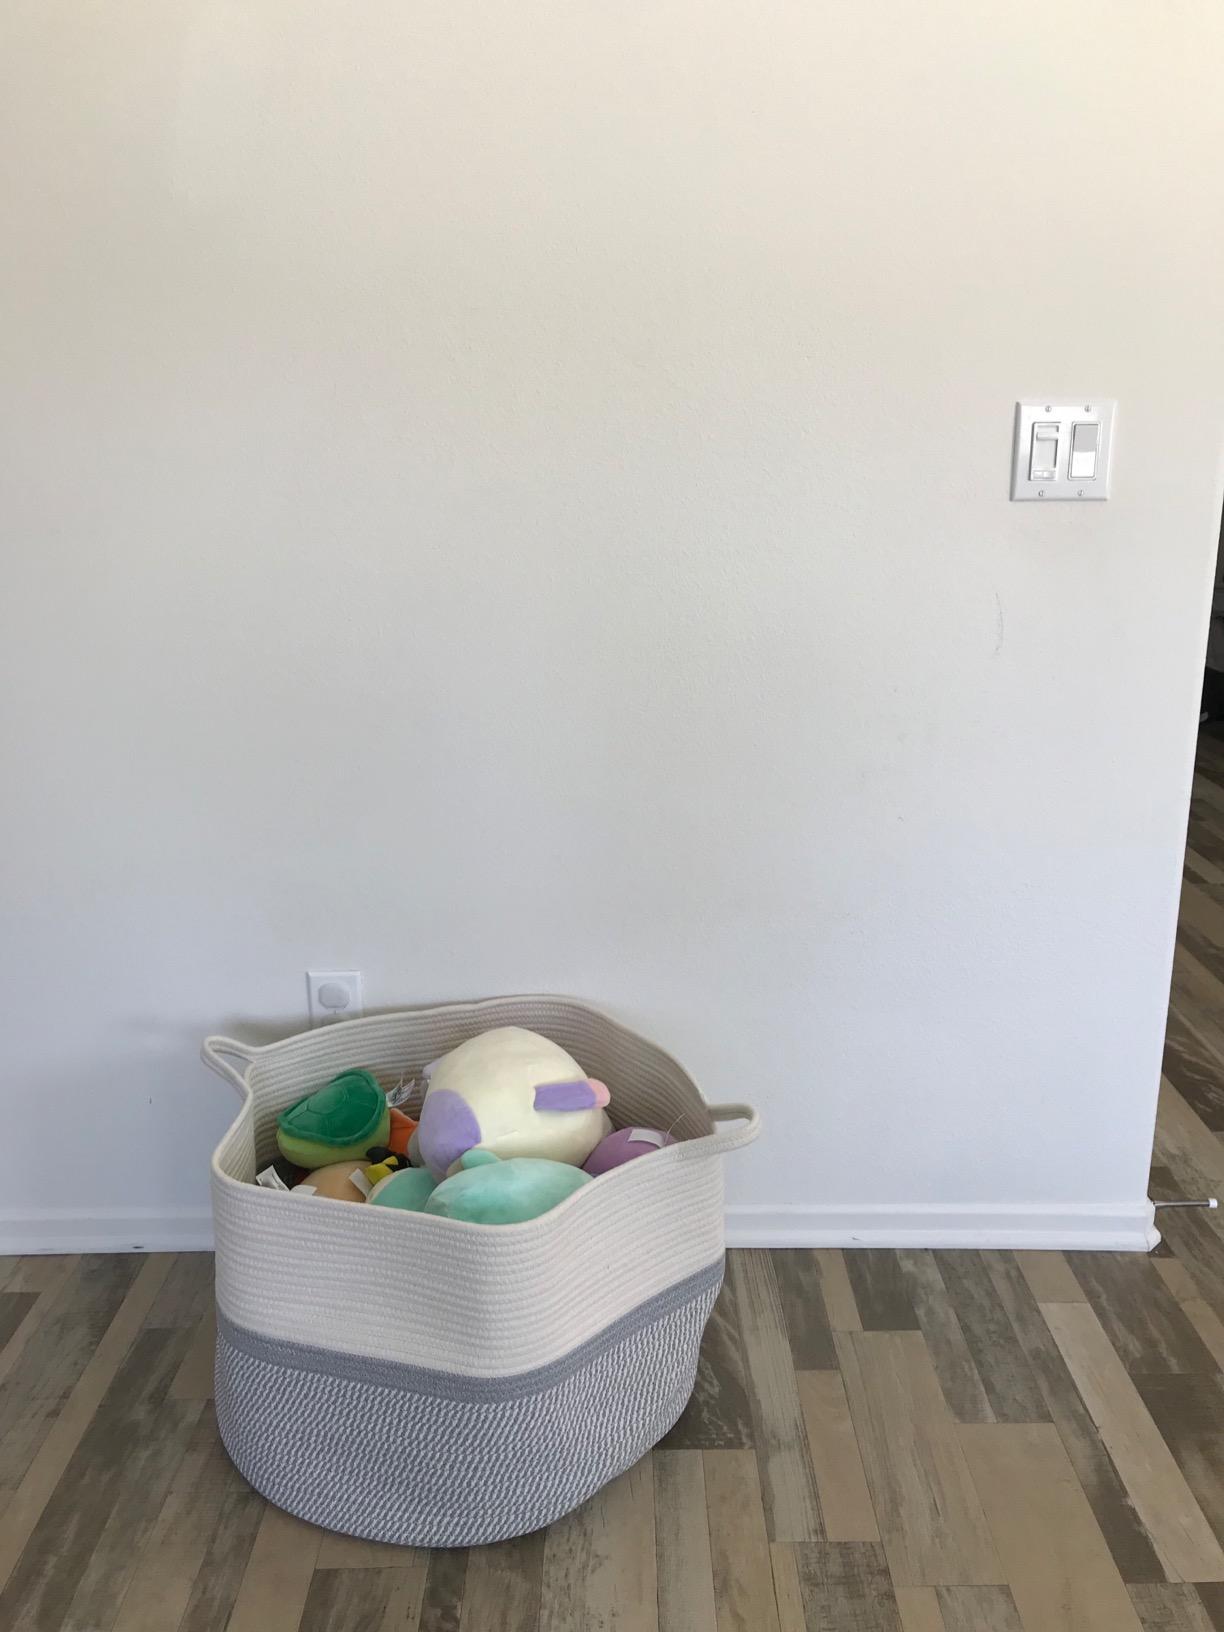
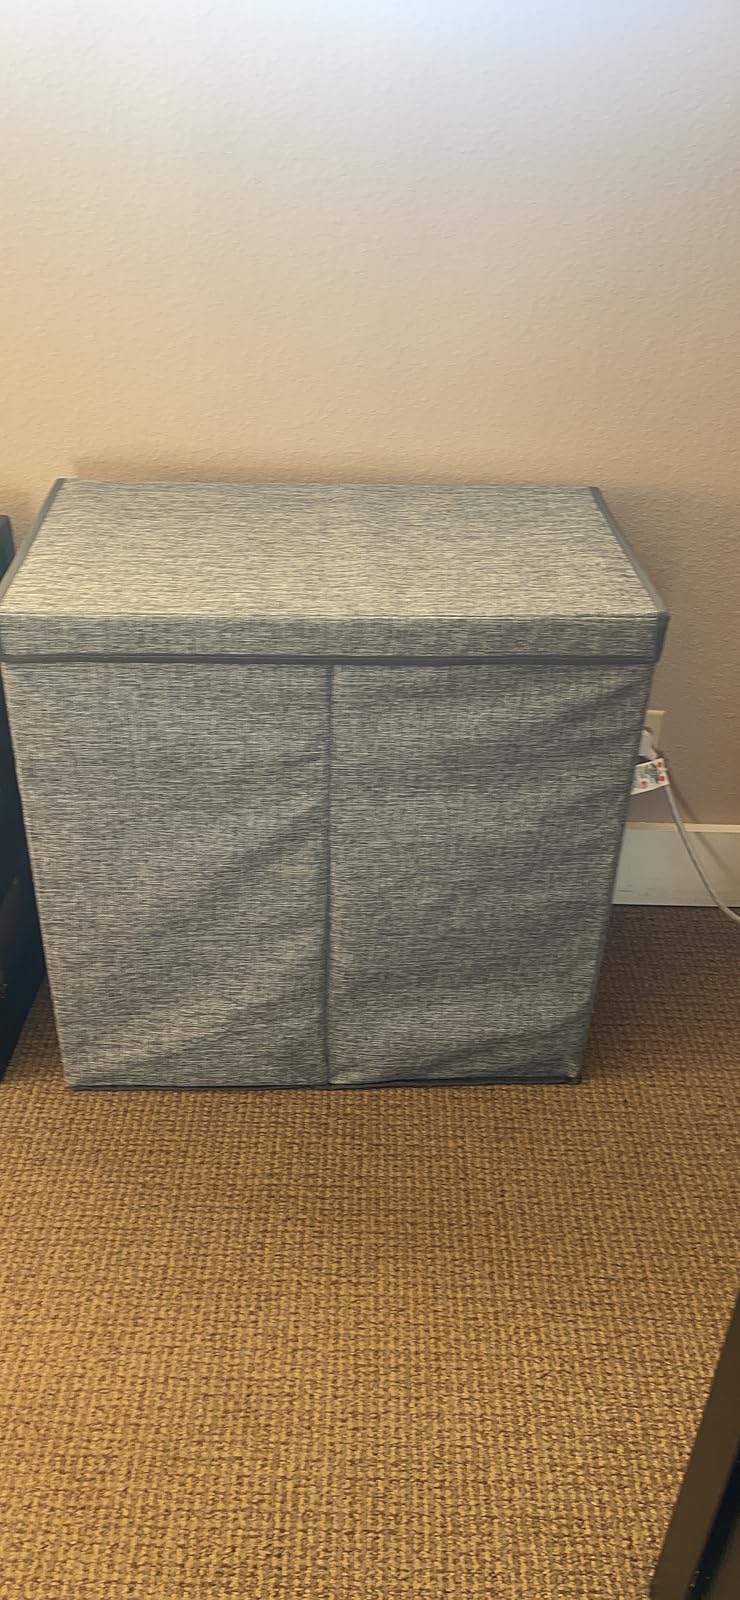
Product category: items_hamper
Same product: no